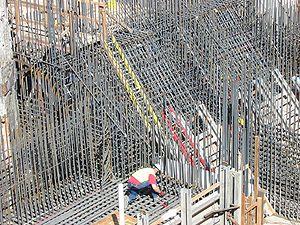
Le béton armé est un matériau composite constitué de béton et de barres d'acier alliant les propriétés mécaniques complémentaires de ces matériaux. Il est utilisé comme matériau de construction, en particulier pour le bâtiment et le génie civil.